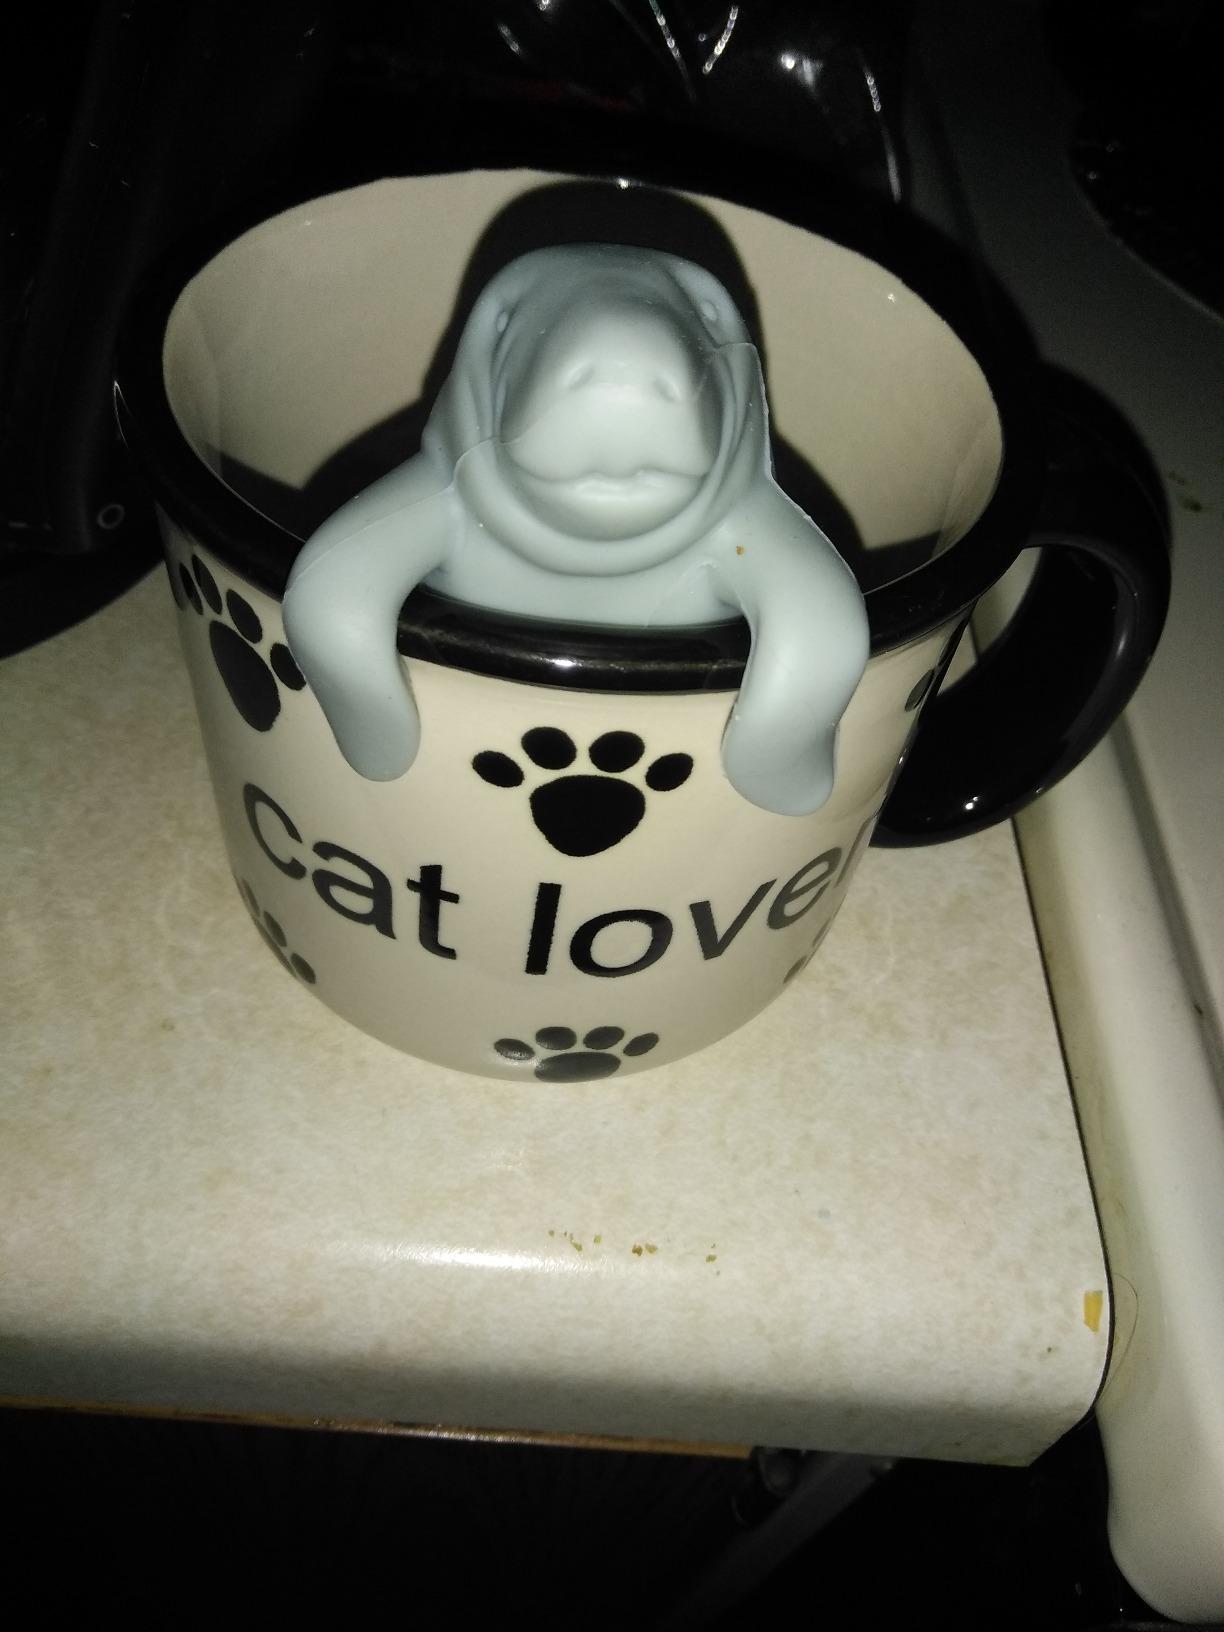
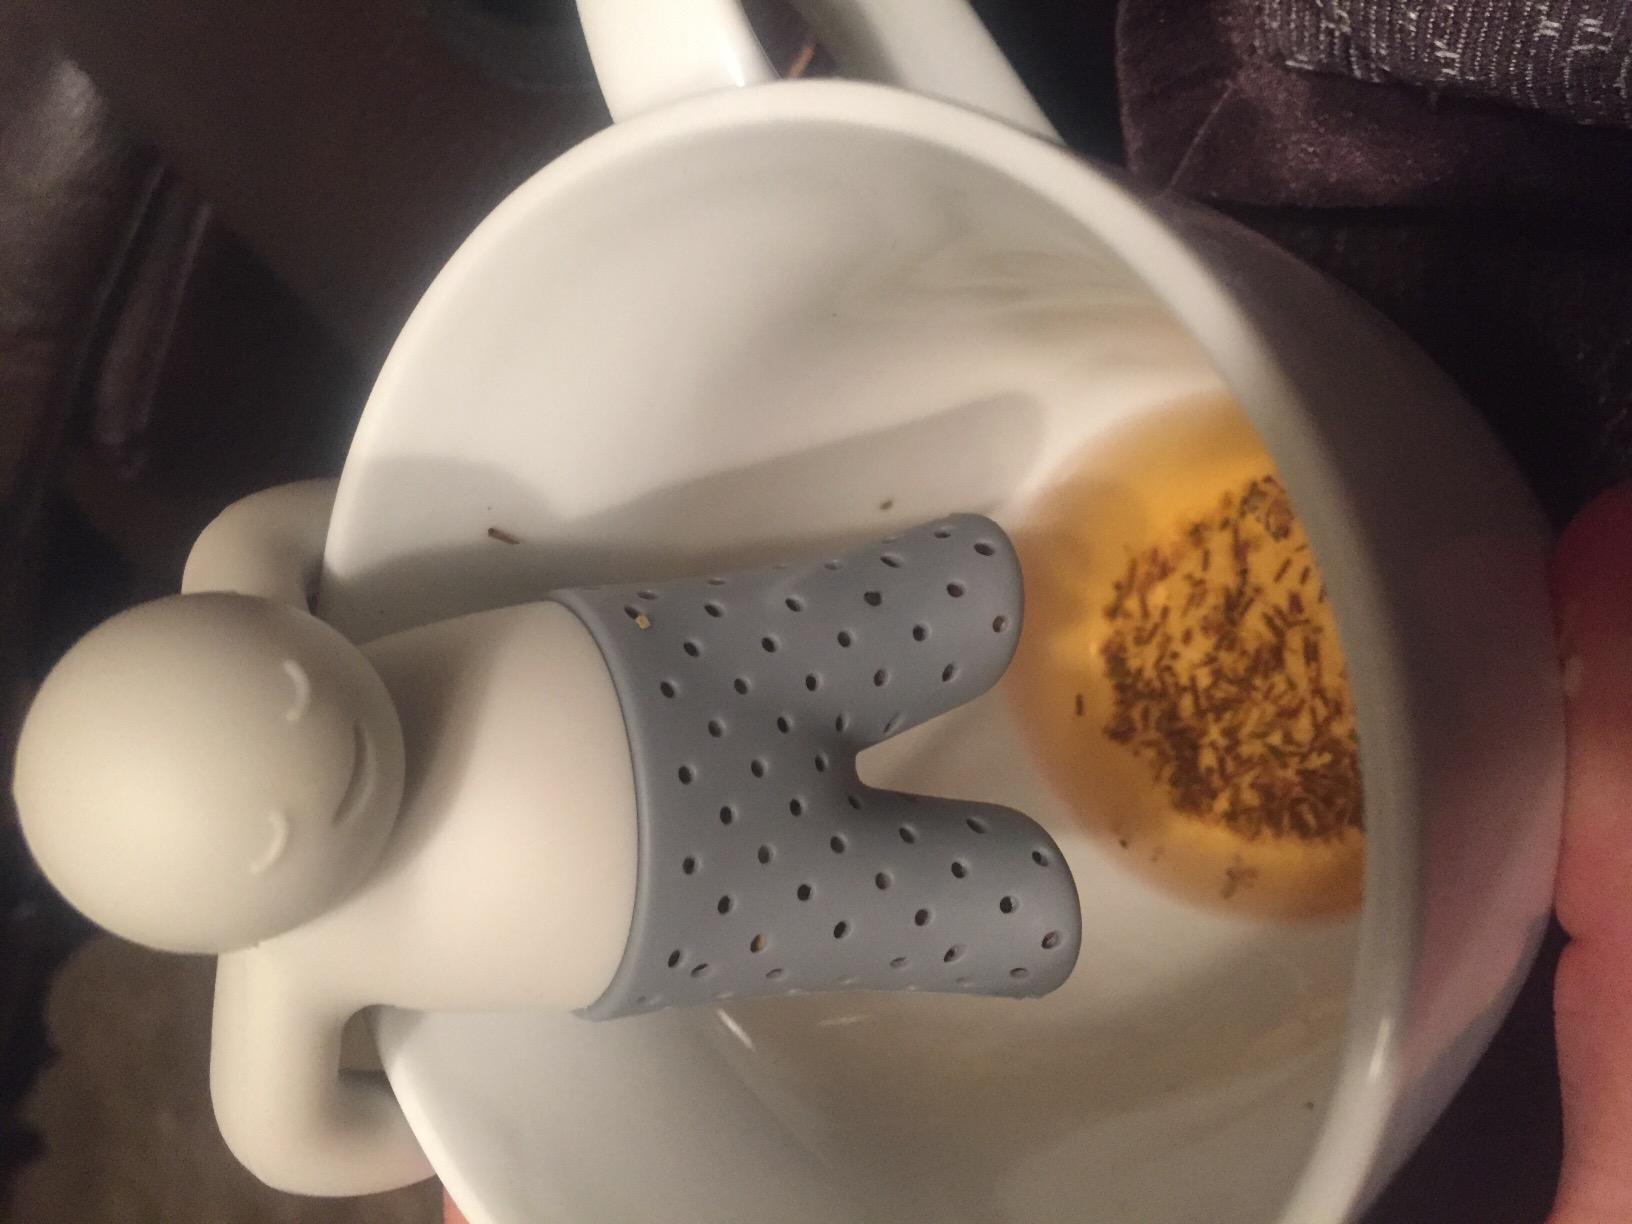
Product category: items_tea
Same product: no